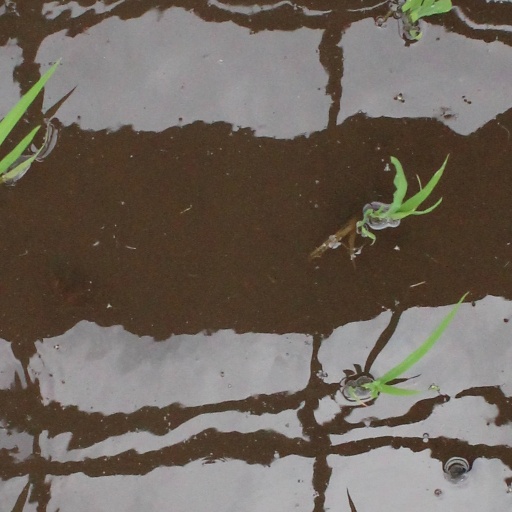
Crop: rice